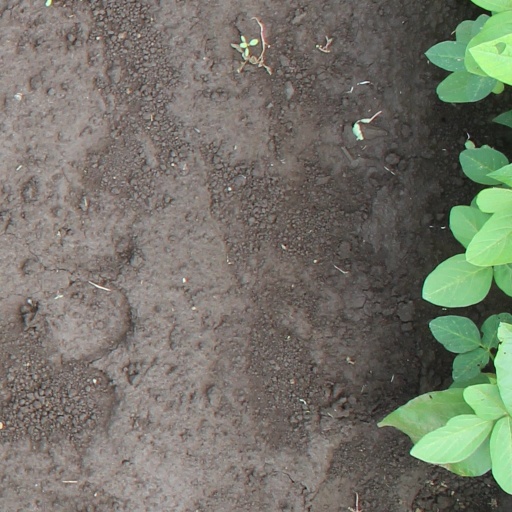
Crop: soybean